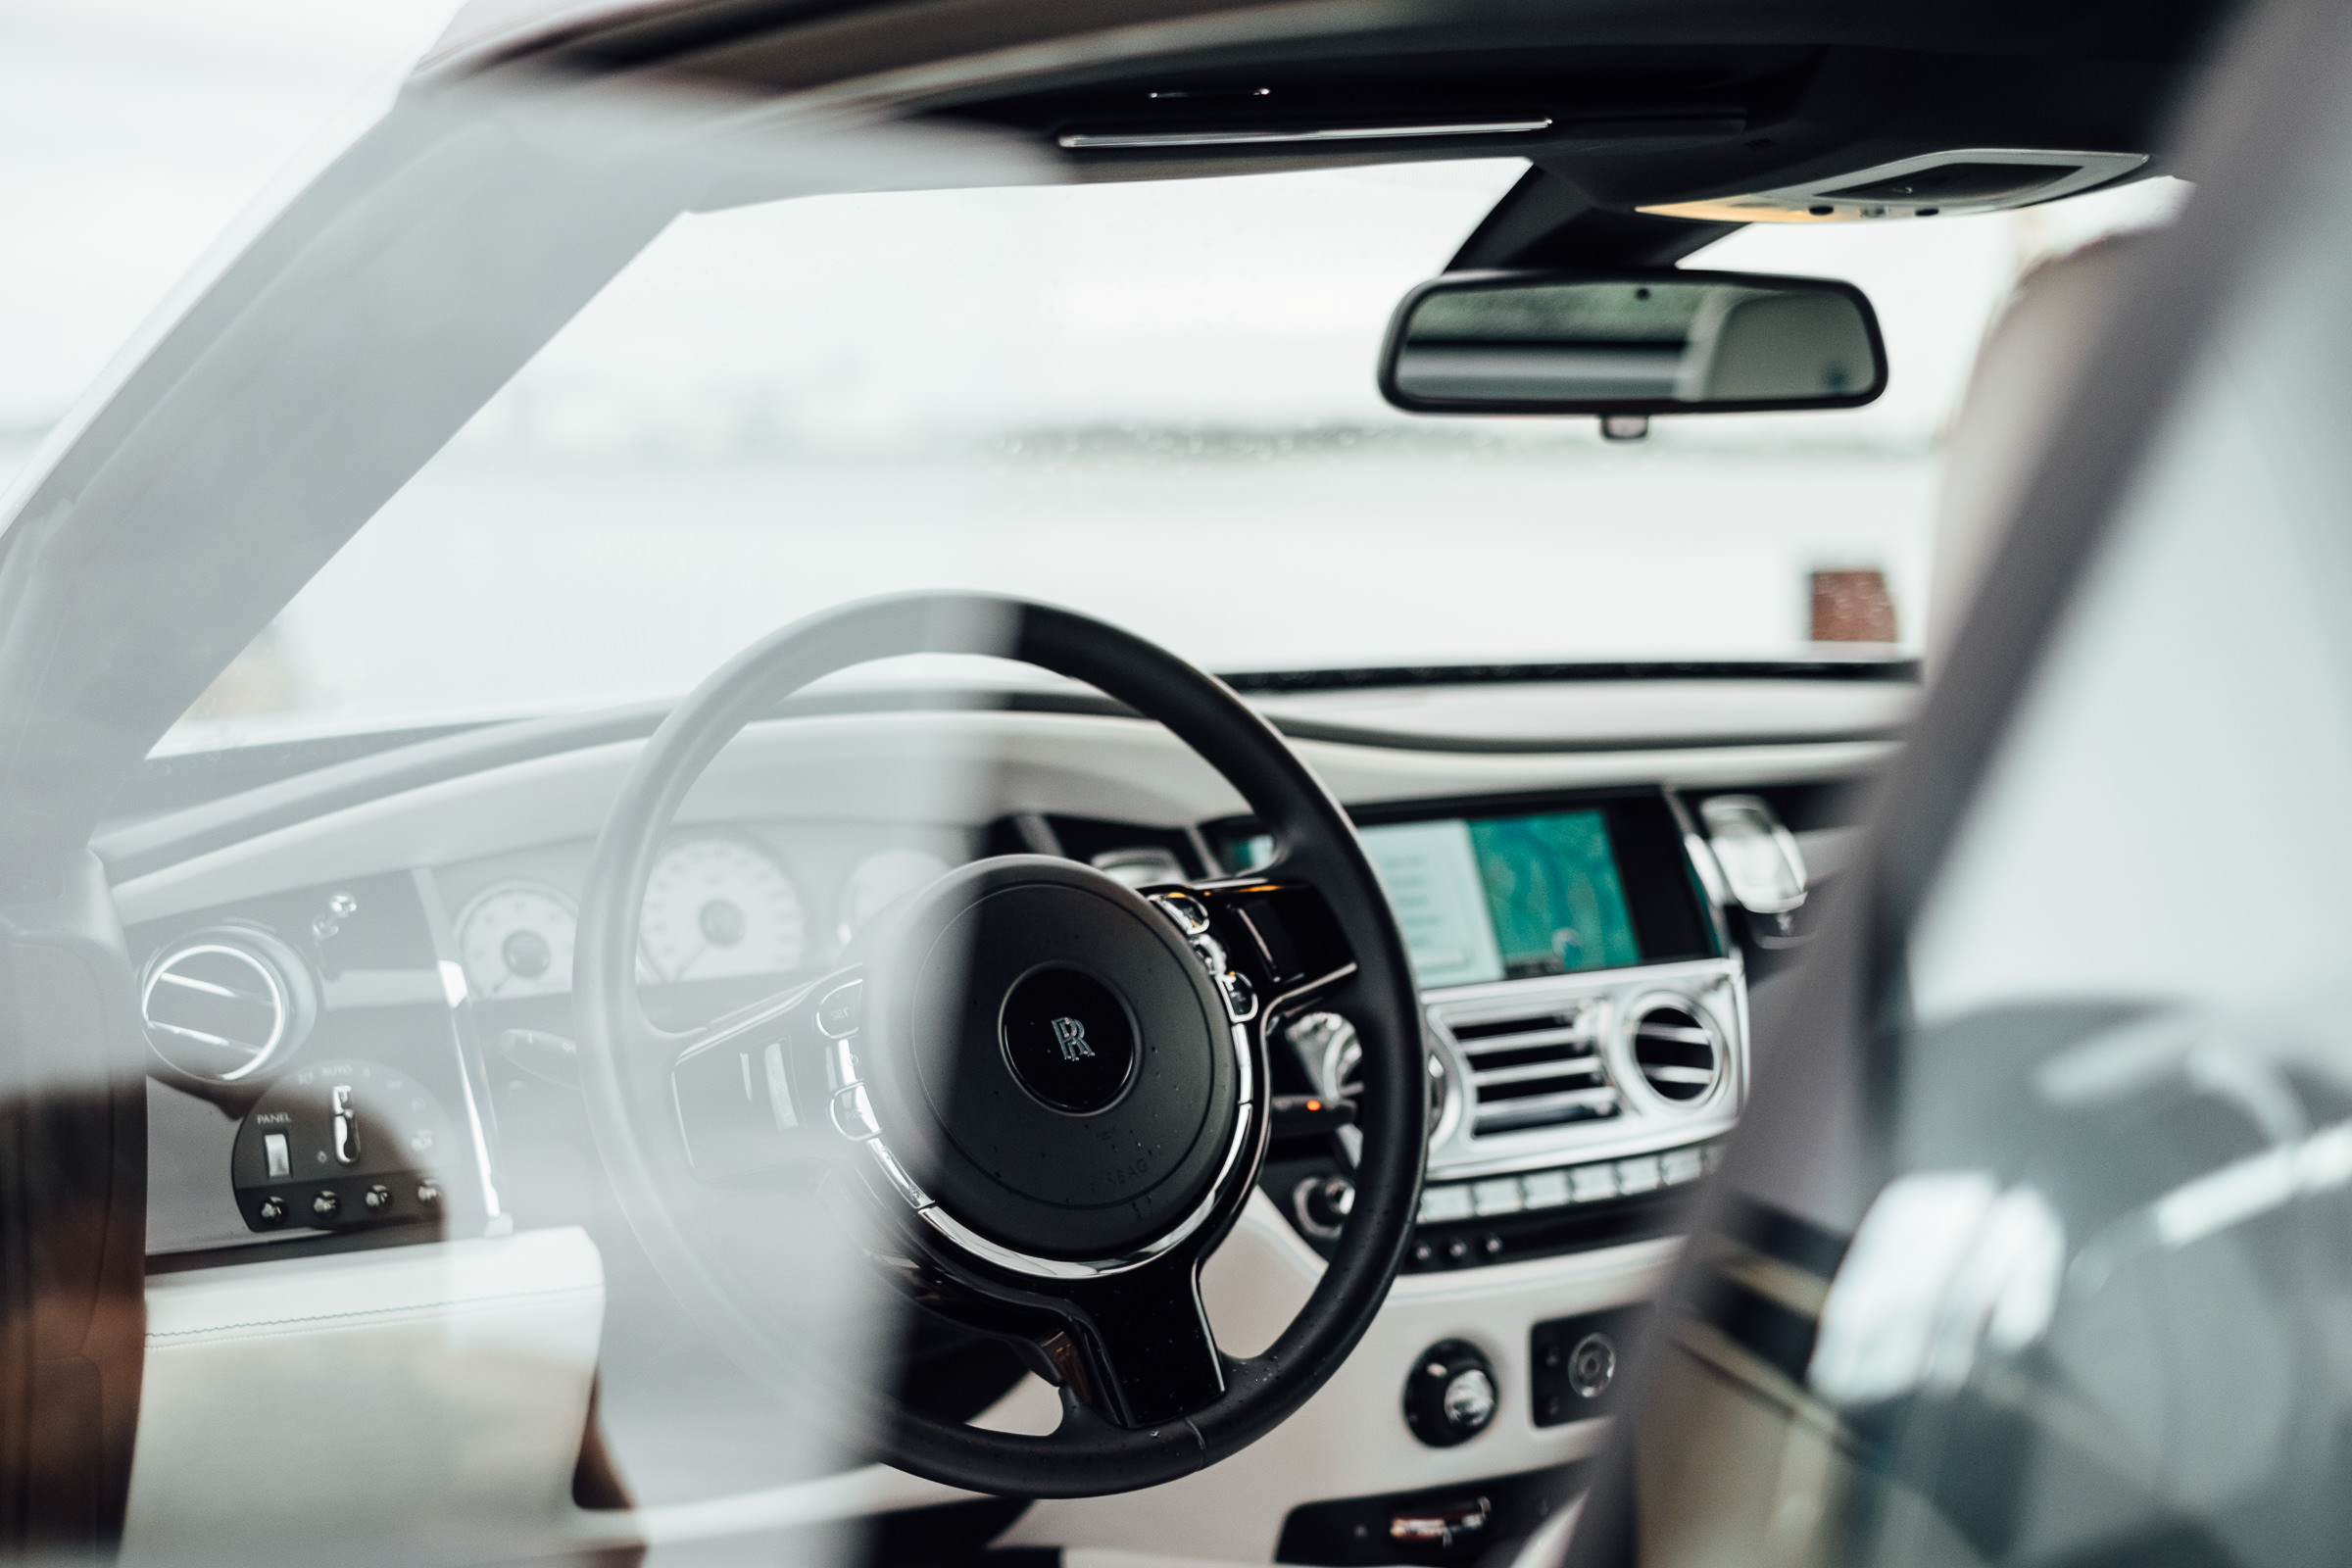
technology, car, wheel, automobile, vehicle, drive, steering wheel, speed, dashboard, automotive, brand, rolls royce, power, chrome, luxury, design, fast, range rover, city car, sport utility vehicle, insignia, land vehicle, instrumentation, automobile make, automotive exterior, automotive design, luxury vehicle, family car, steering part